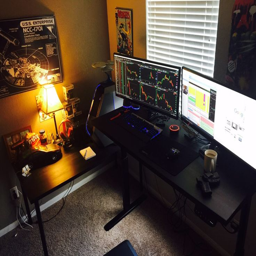
upgrade your workstation with a standing desk .